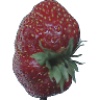
Label: Strawberry Wedge 1